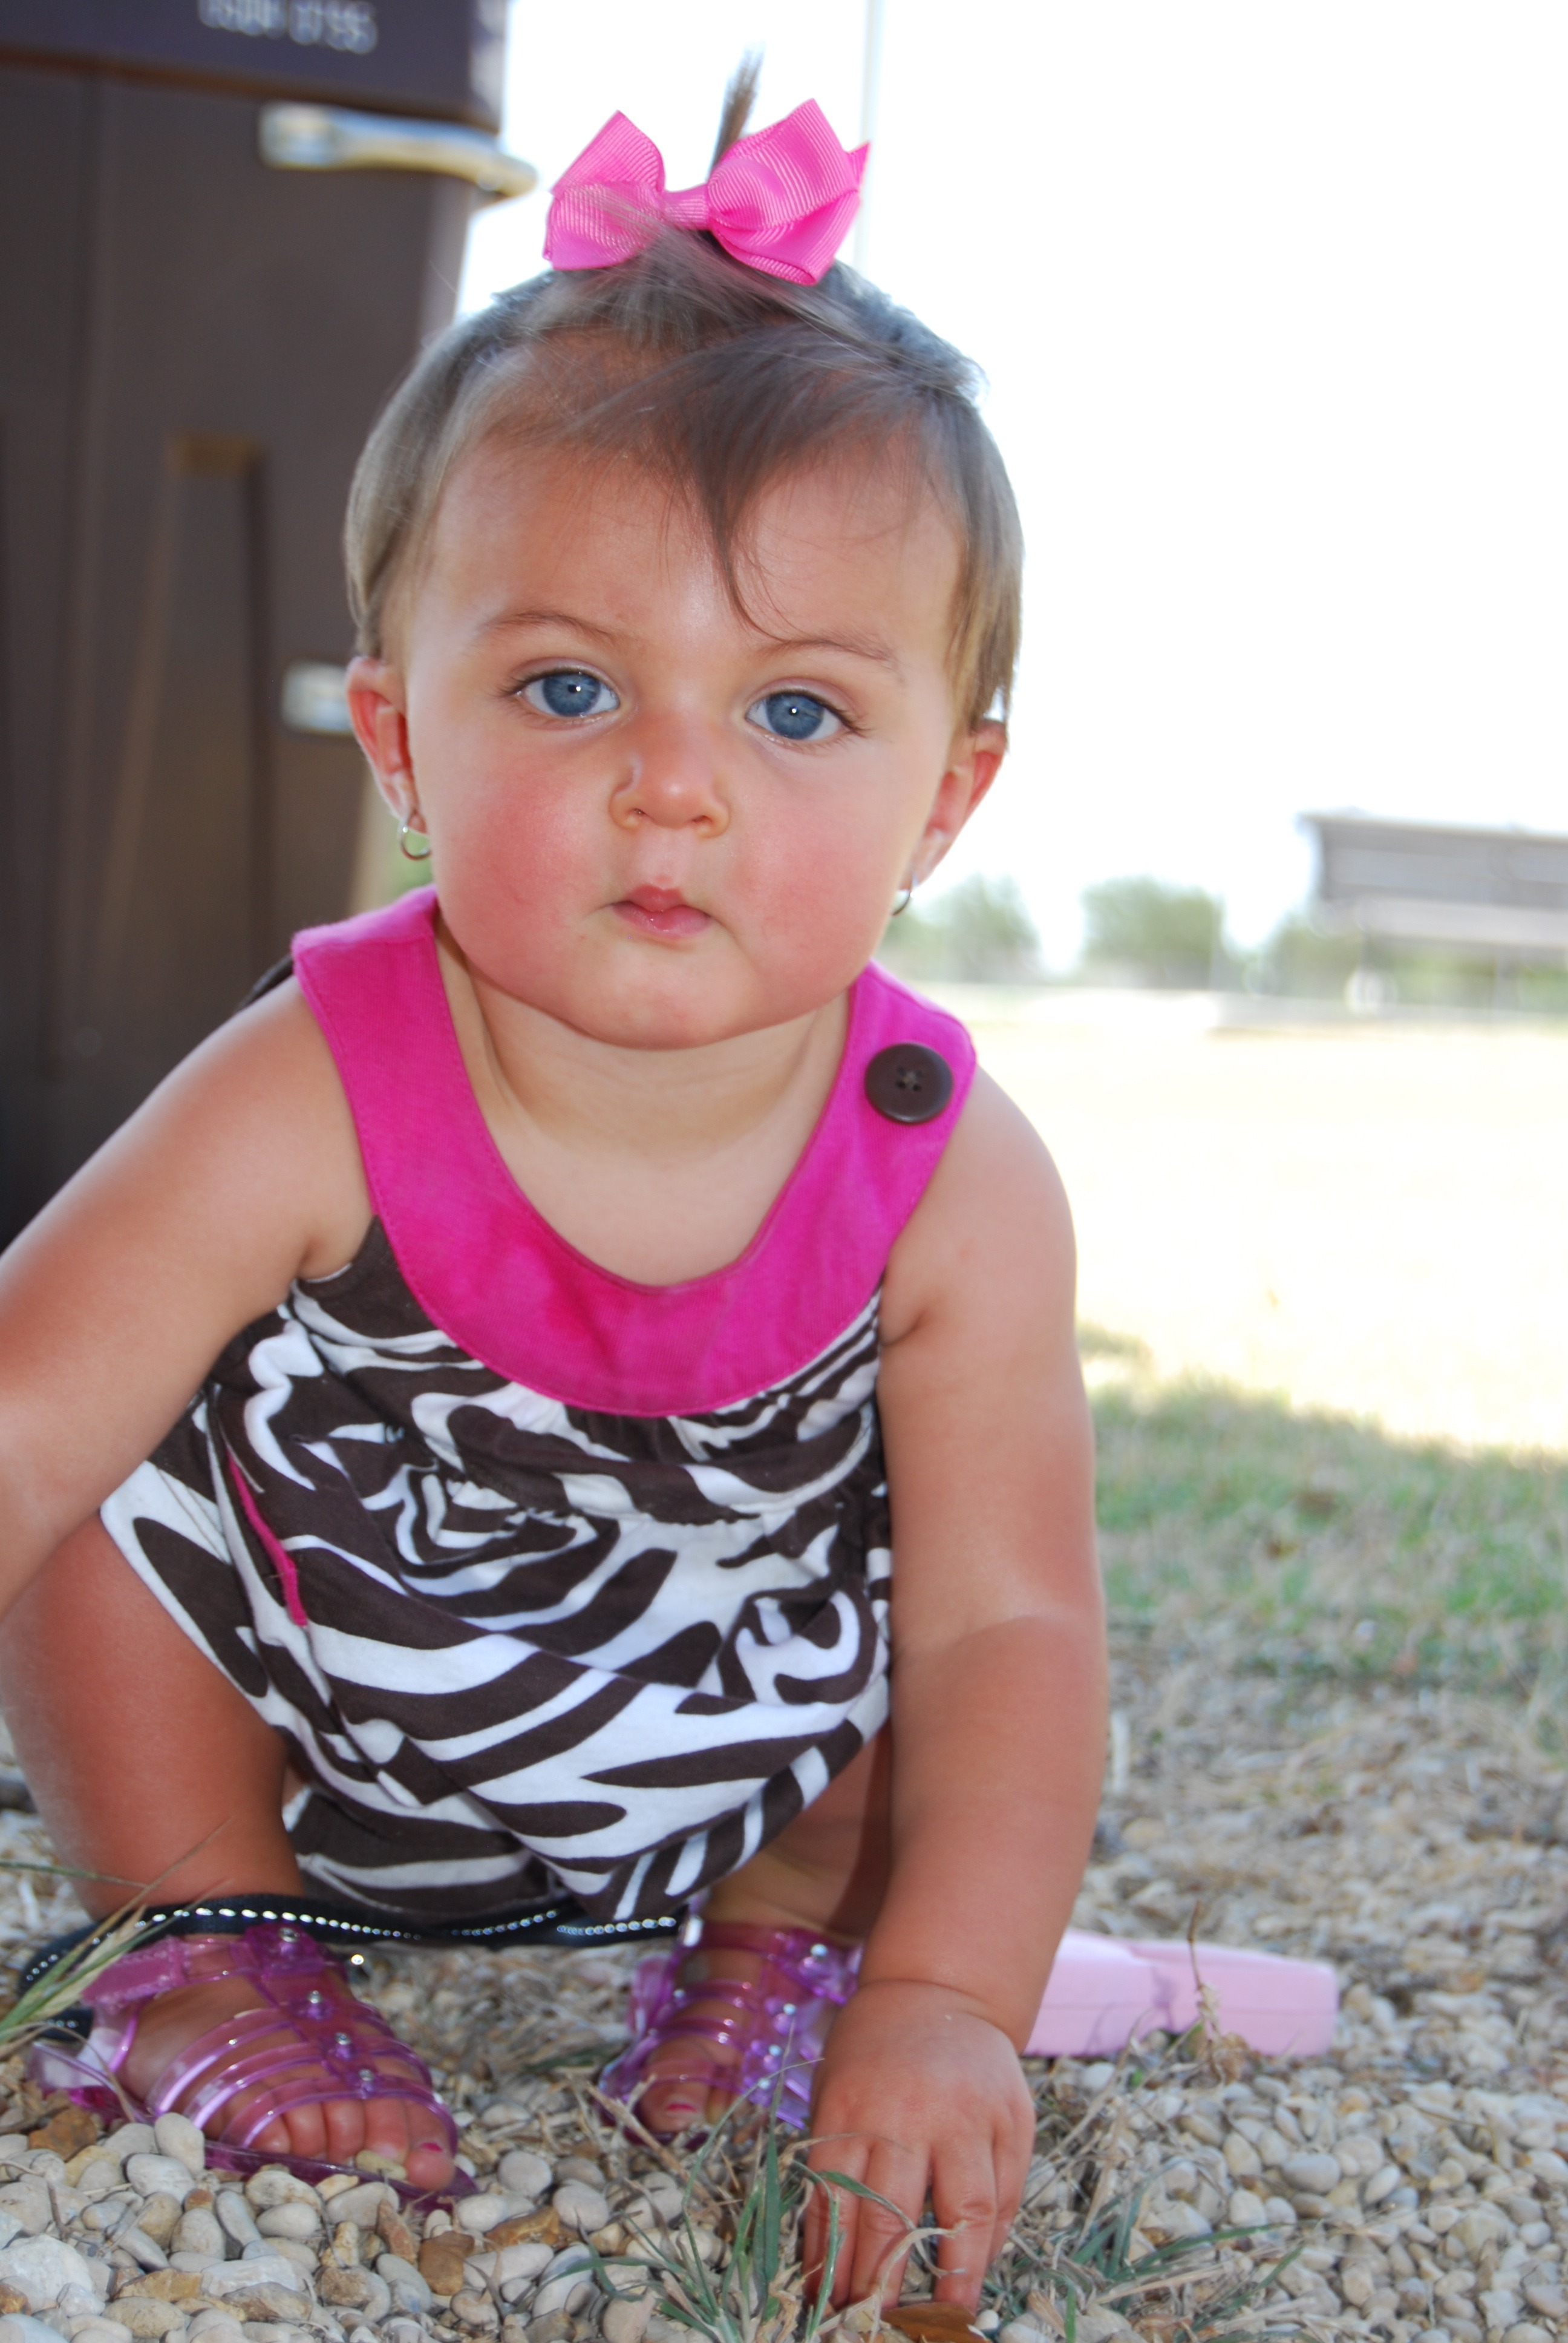
person, girl, play, cute, sitting, child, pink, baby, smile, infant, toddler, eye, skin, organ